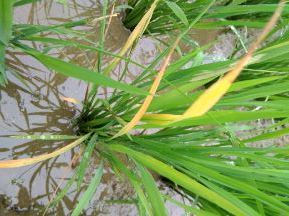
Disease: Tungro